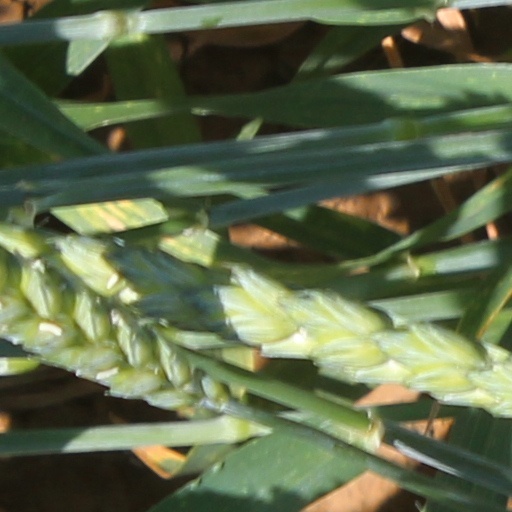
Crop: wheat